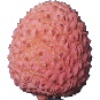
Label: Lychee 1